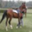
Label: horse